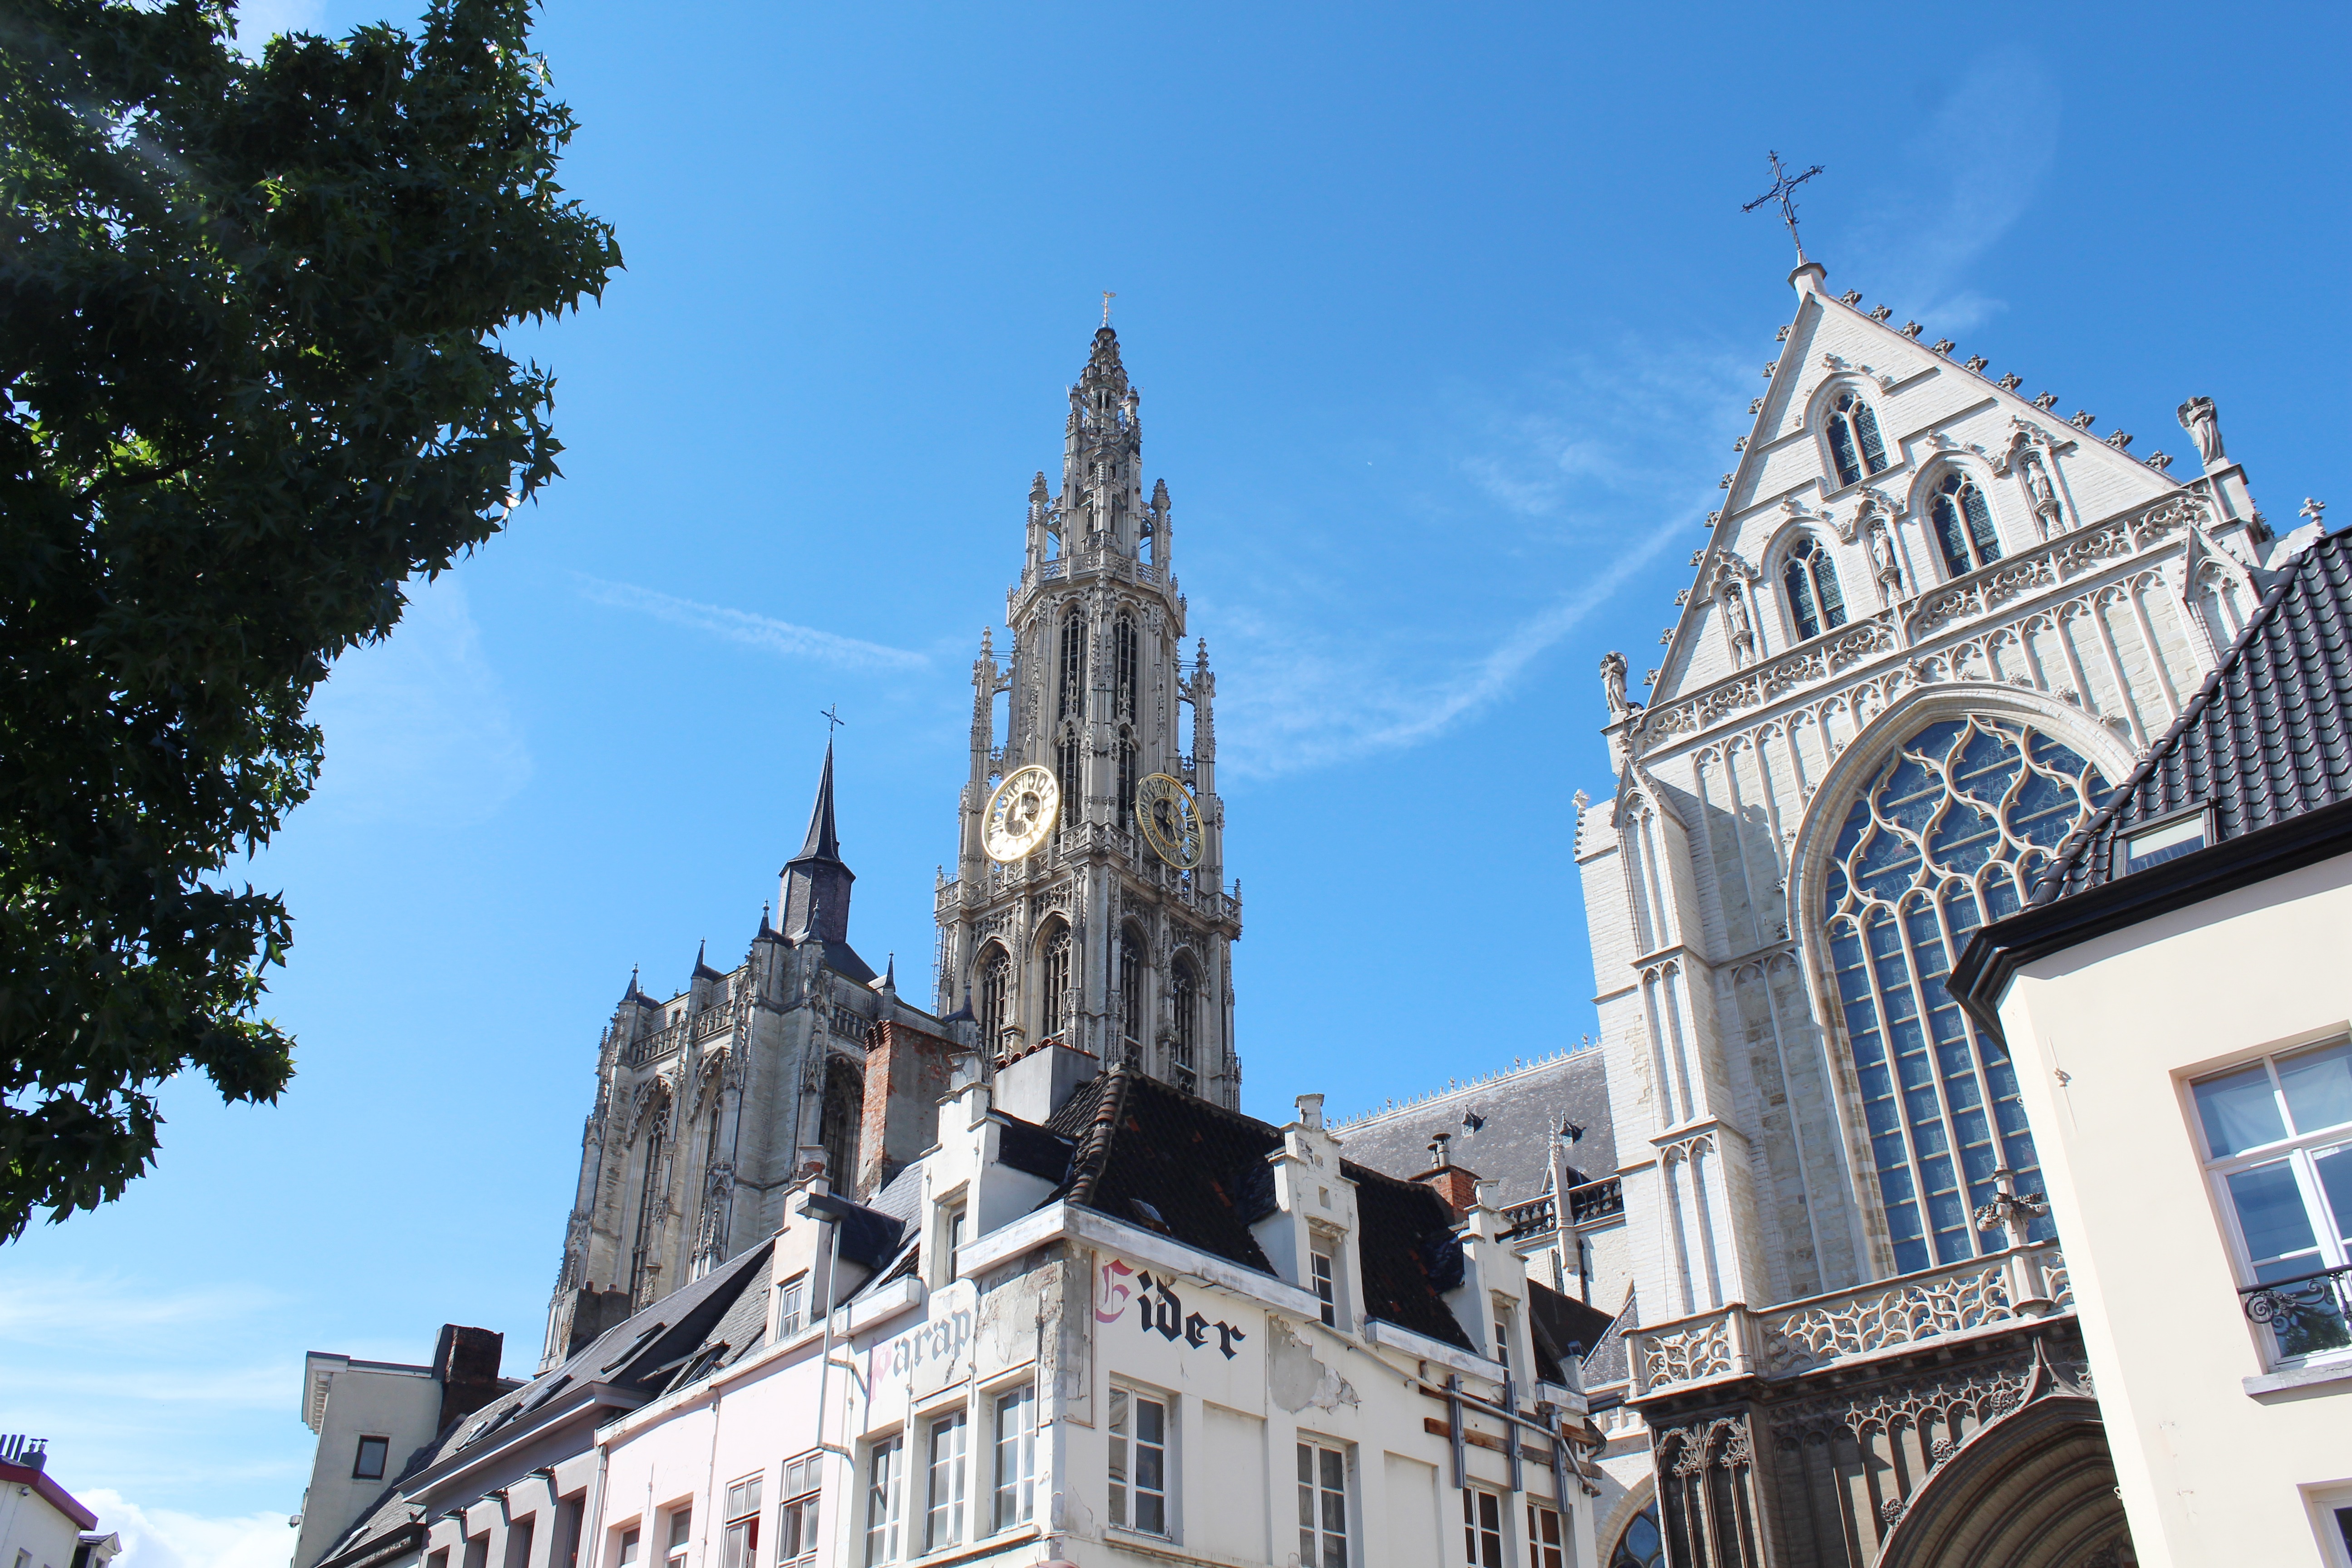
architecture, town, building, tower, landmark, facade, church, cathedral, tourism, place of worship, belgium, spire, steeple, antwerp, gothic architecture, tours